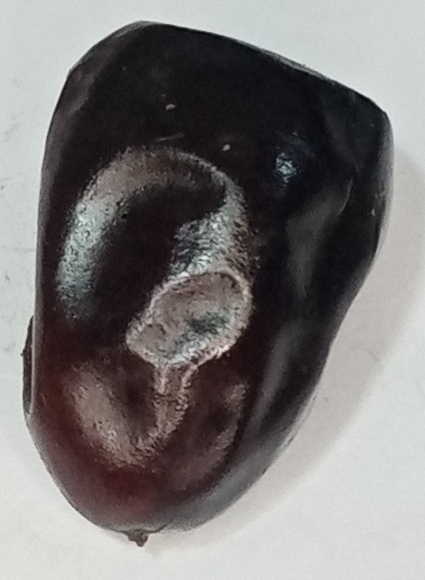
Variety: kupro
Size: large
Grade: grade-2